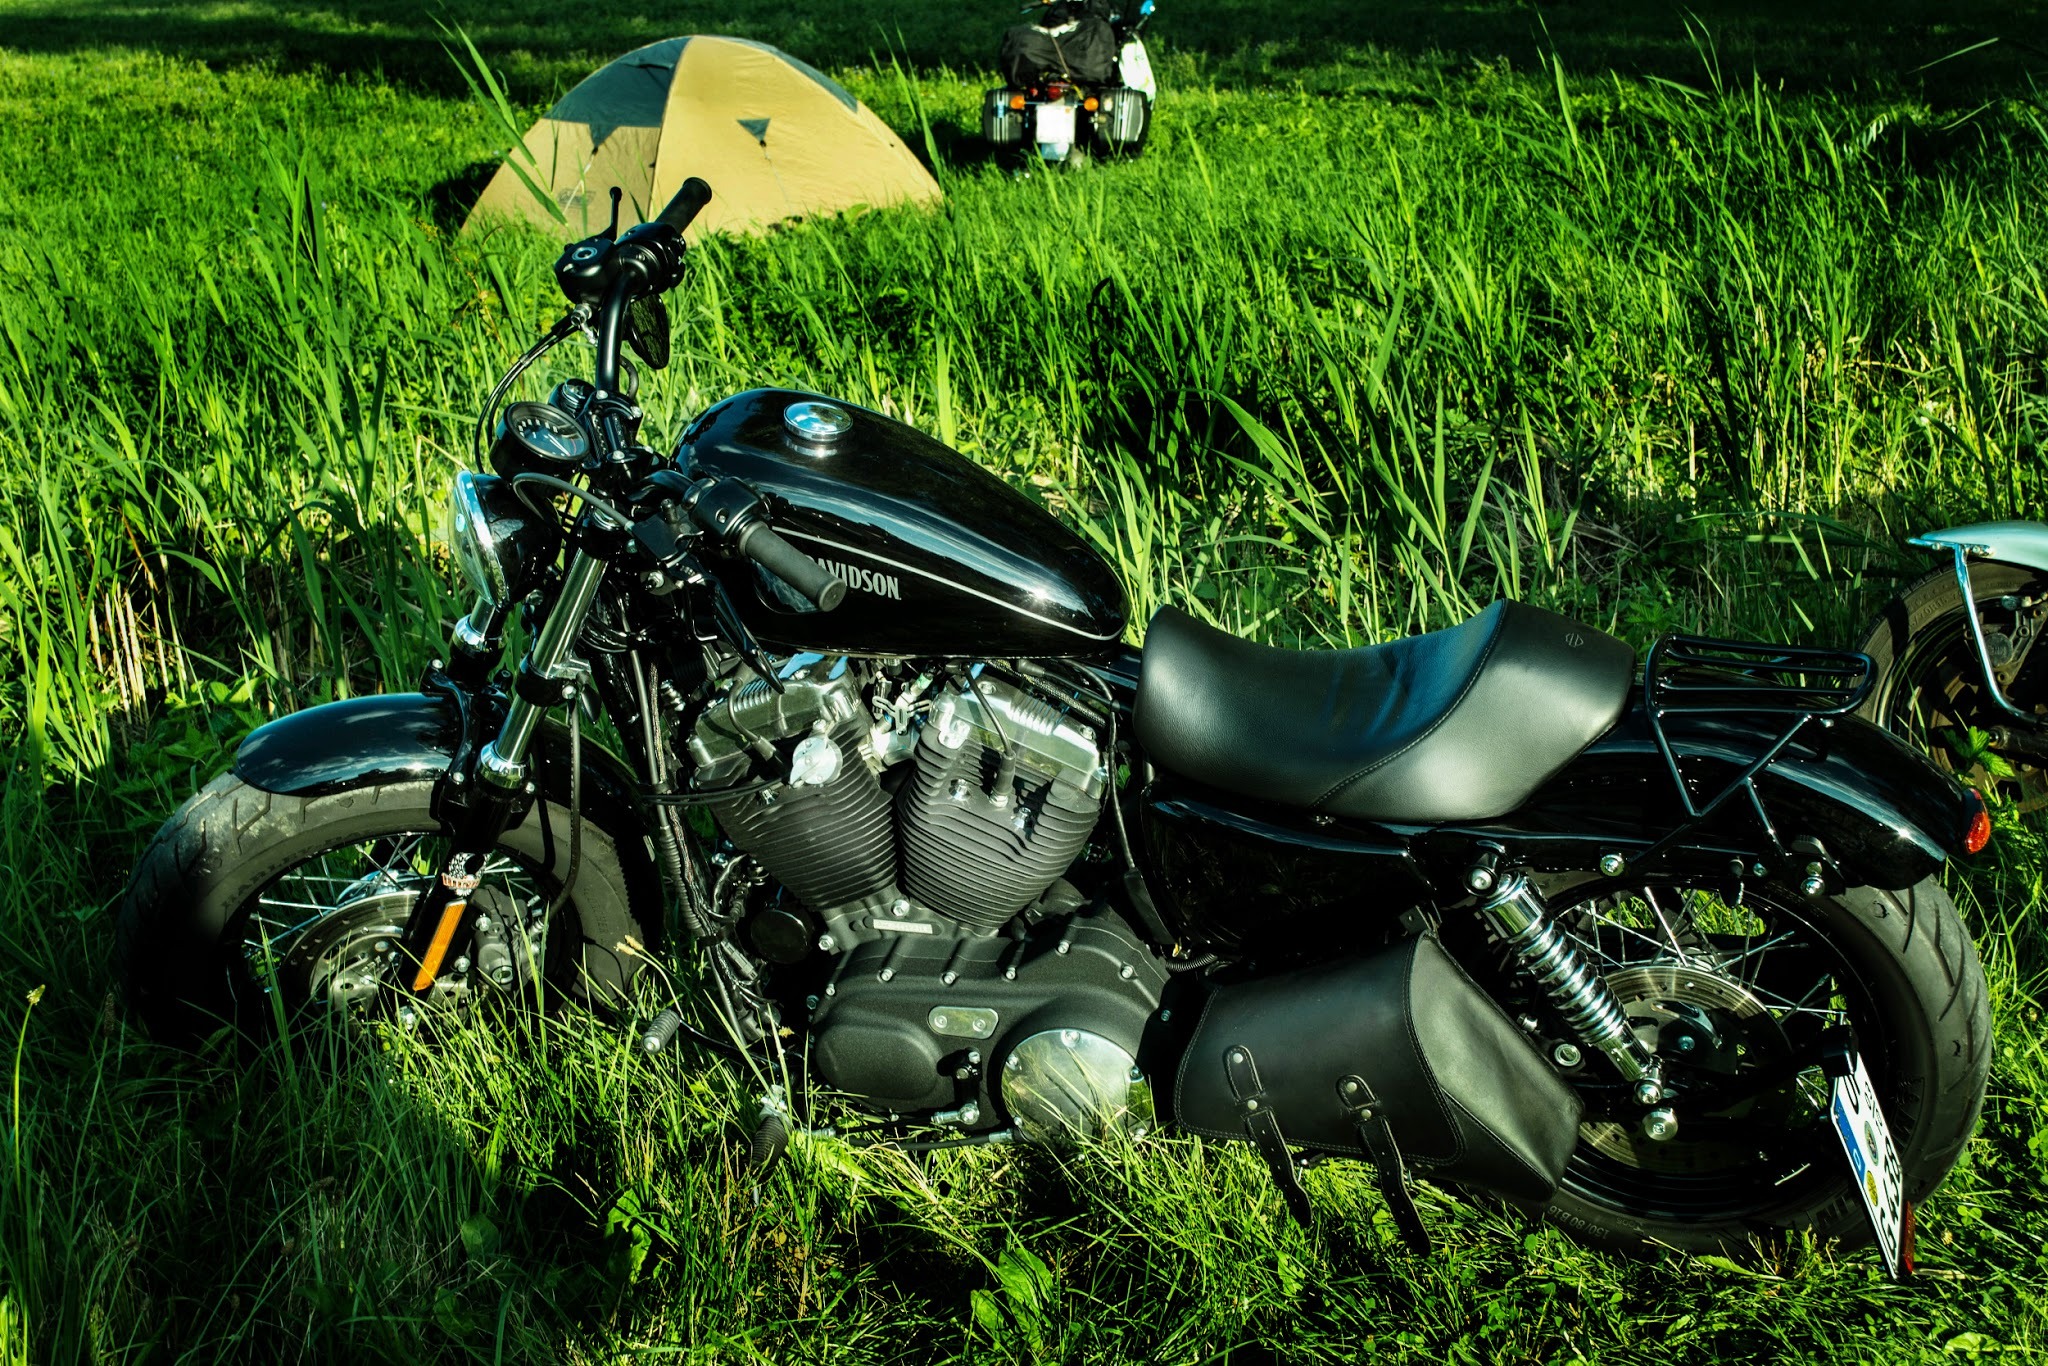
meadow, green, vehicle, motorcycle, davidson, motor, harley, cruiser, motorcycling, land vehicle